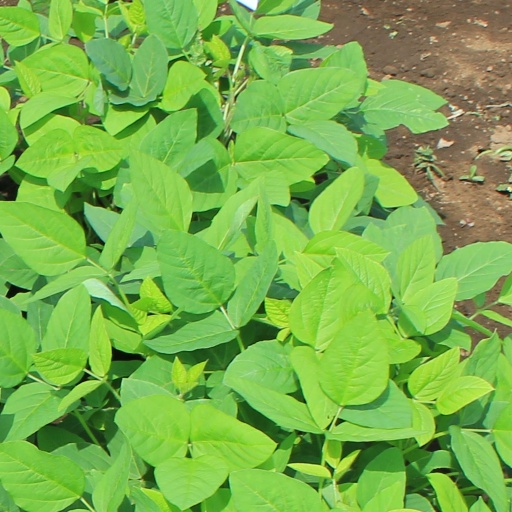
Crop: soybean